Mississippi State Penitentiary

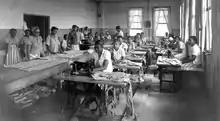
Female prisoners sewing, c. 1930

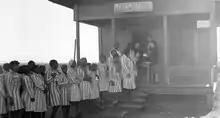
Female prisoners at the Parchman Post Office, c. 1930

In the 1930s, most of the crops planted at Parchman were cotton. The facility's brickyard, factories, gin, and machine shop gained the State of Mississippi profits. For most of the day, the female prisoners sewed utilitarian cloth goods, including bedding, curtains, and uniforms for the institution. When sewing labor was not available, women chopped cotton.